Frønningen

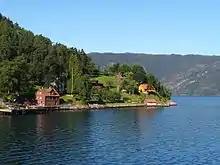
View of Frønningen

Frønningen is the site of "Frønningen-godset", an historic manor. It was sold in 1651 to a cleric from Bergen, the magister Peder Nilssøn Lem, whose mother owned large forests and farms in the neighboring area. He then further extended his properties in the area. His great-grandson Hans Sørensen Lem was the first of the family who moved here and actually lived on Frønningen, when he moved here about 1740. The estate was owned by the Lem family until 1889, when it was taken over by Bjarnhard Rumohr, who was a relative of the last Lem.